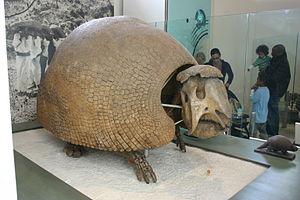
La famille des Glyptodontidae regroupe des Tatous fossiles qui vivaient du Miocène au Pléistocène.